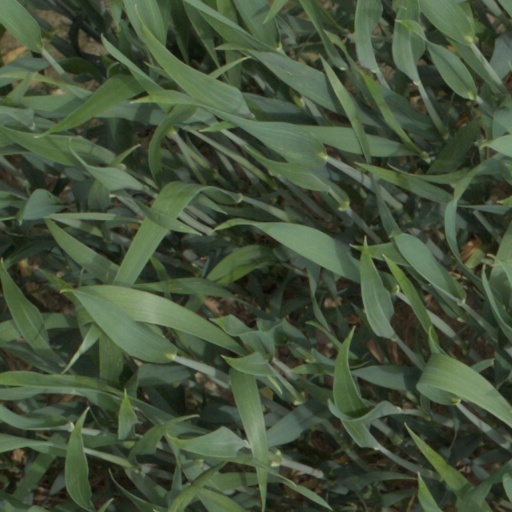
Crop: wheat